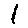
Label: 1